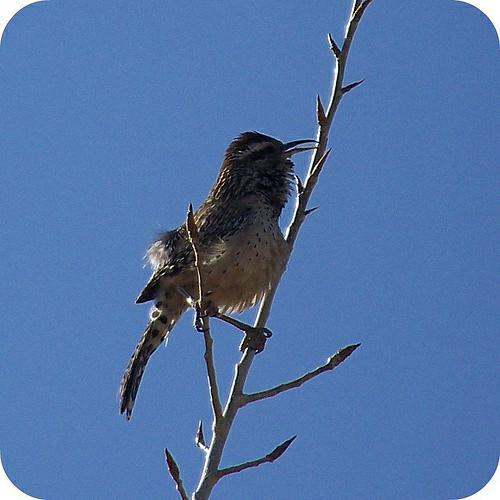
A photo of a cactus wren